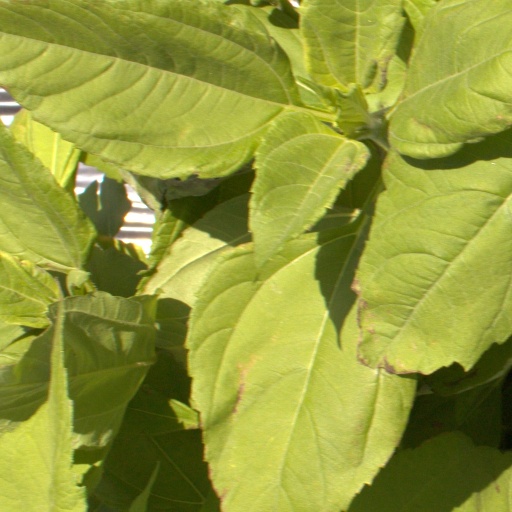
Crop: Jerusalem artichoke